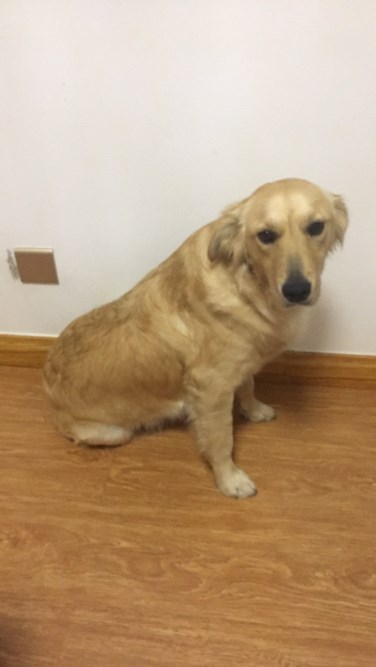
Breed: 5355-n000126-golden_retriever